Wells High School (Wells, Nevada)

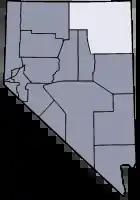
Elko County, Nevada highlighted.

Wells High School was established in 1914 and suffered extensive damage in 2008 when a 6.0 earthquake hit Wells, Nevada.